Museum of Mexico City

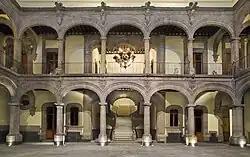
Cloister of the museum palace

During the colonial period, this palace was considered one of the most sumptuous in New Spain. The structure covers 2,762 m2, has a masonry foundation, thick masonry walls, and the facade covered in tezontle. The main entrance and portal are done in cantera, a grayish-white stone, as well as the central balcony. There are also friezes on the facade done in basalt. The Baroque portal rests on four clawed feet and mascarons. It also has cannon-shaped gargoyles, which could be fired, but only with permission of city authorities. The look that survives today is the result of remodeling work done in the late 18th century and was one of the last major Baroque projects in Mexico. One of the building's most distinctive elements is the previously mentioned Aztec serpent's head, which was probably uncovered during this work. It is thought that the head may have come from the Templo Mayor and was placed as the cornerstone of the original house that was owned by .